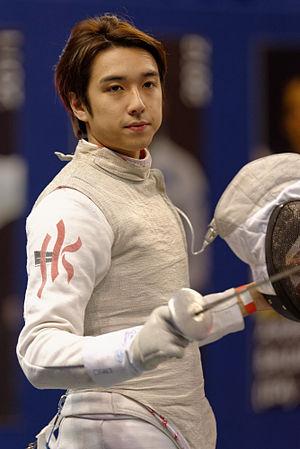
Nicholas Edward Choi (Hong-Kong) à l'épreuve par équipes du Challenge International de Paris 2015, une étape de la Coupe du monde de fleuret hommes.
Nicholas Edward Choi est un escrimeur de Hong Kong, spécialiste du fleuret.